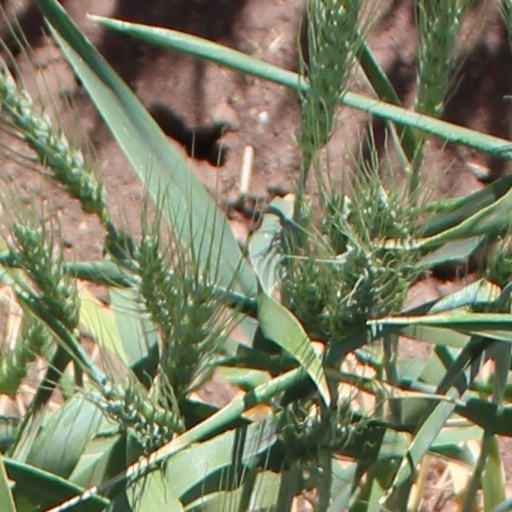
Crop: wheat